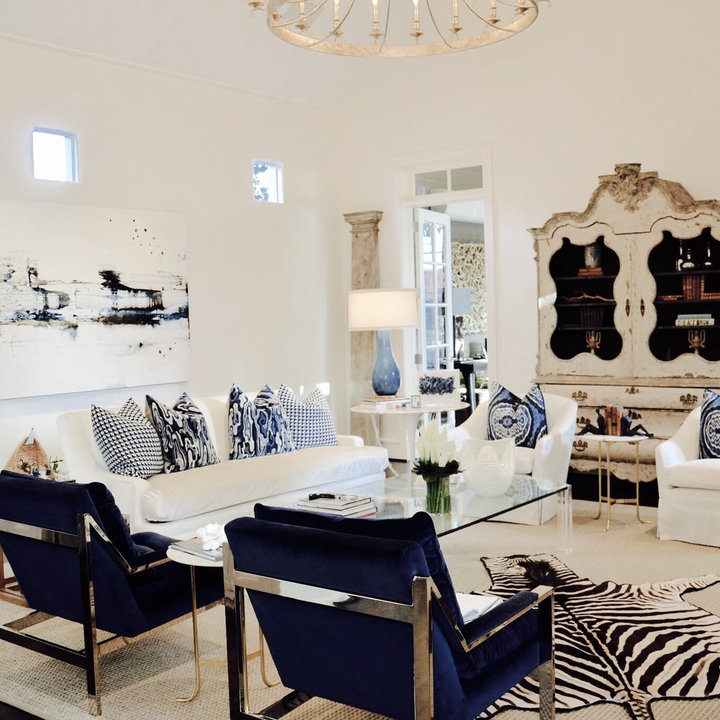
Style: ArtDeco